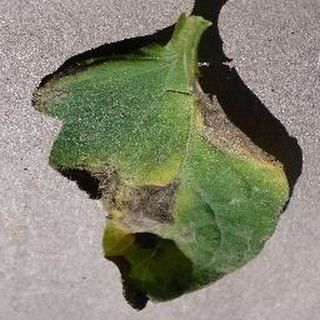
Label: tomato_early_blight